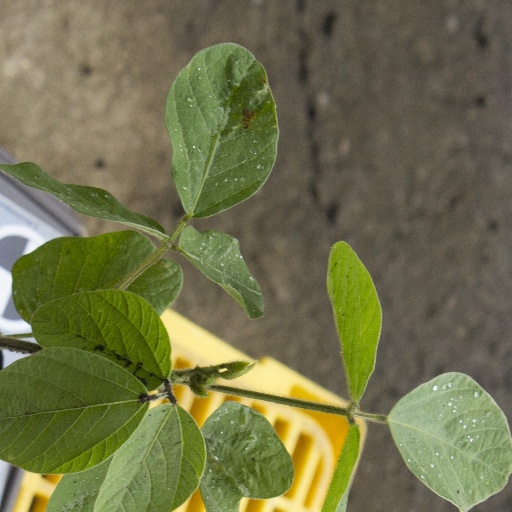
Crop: soybean